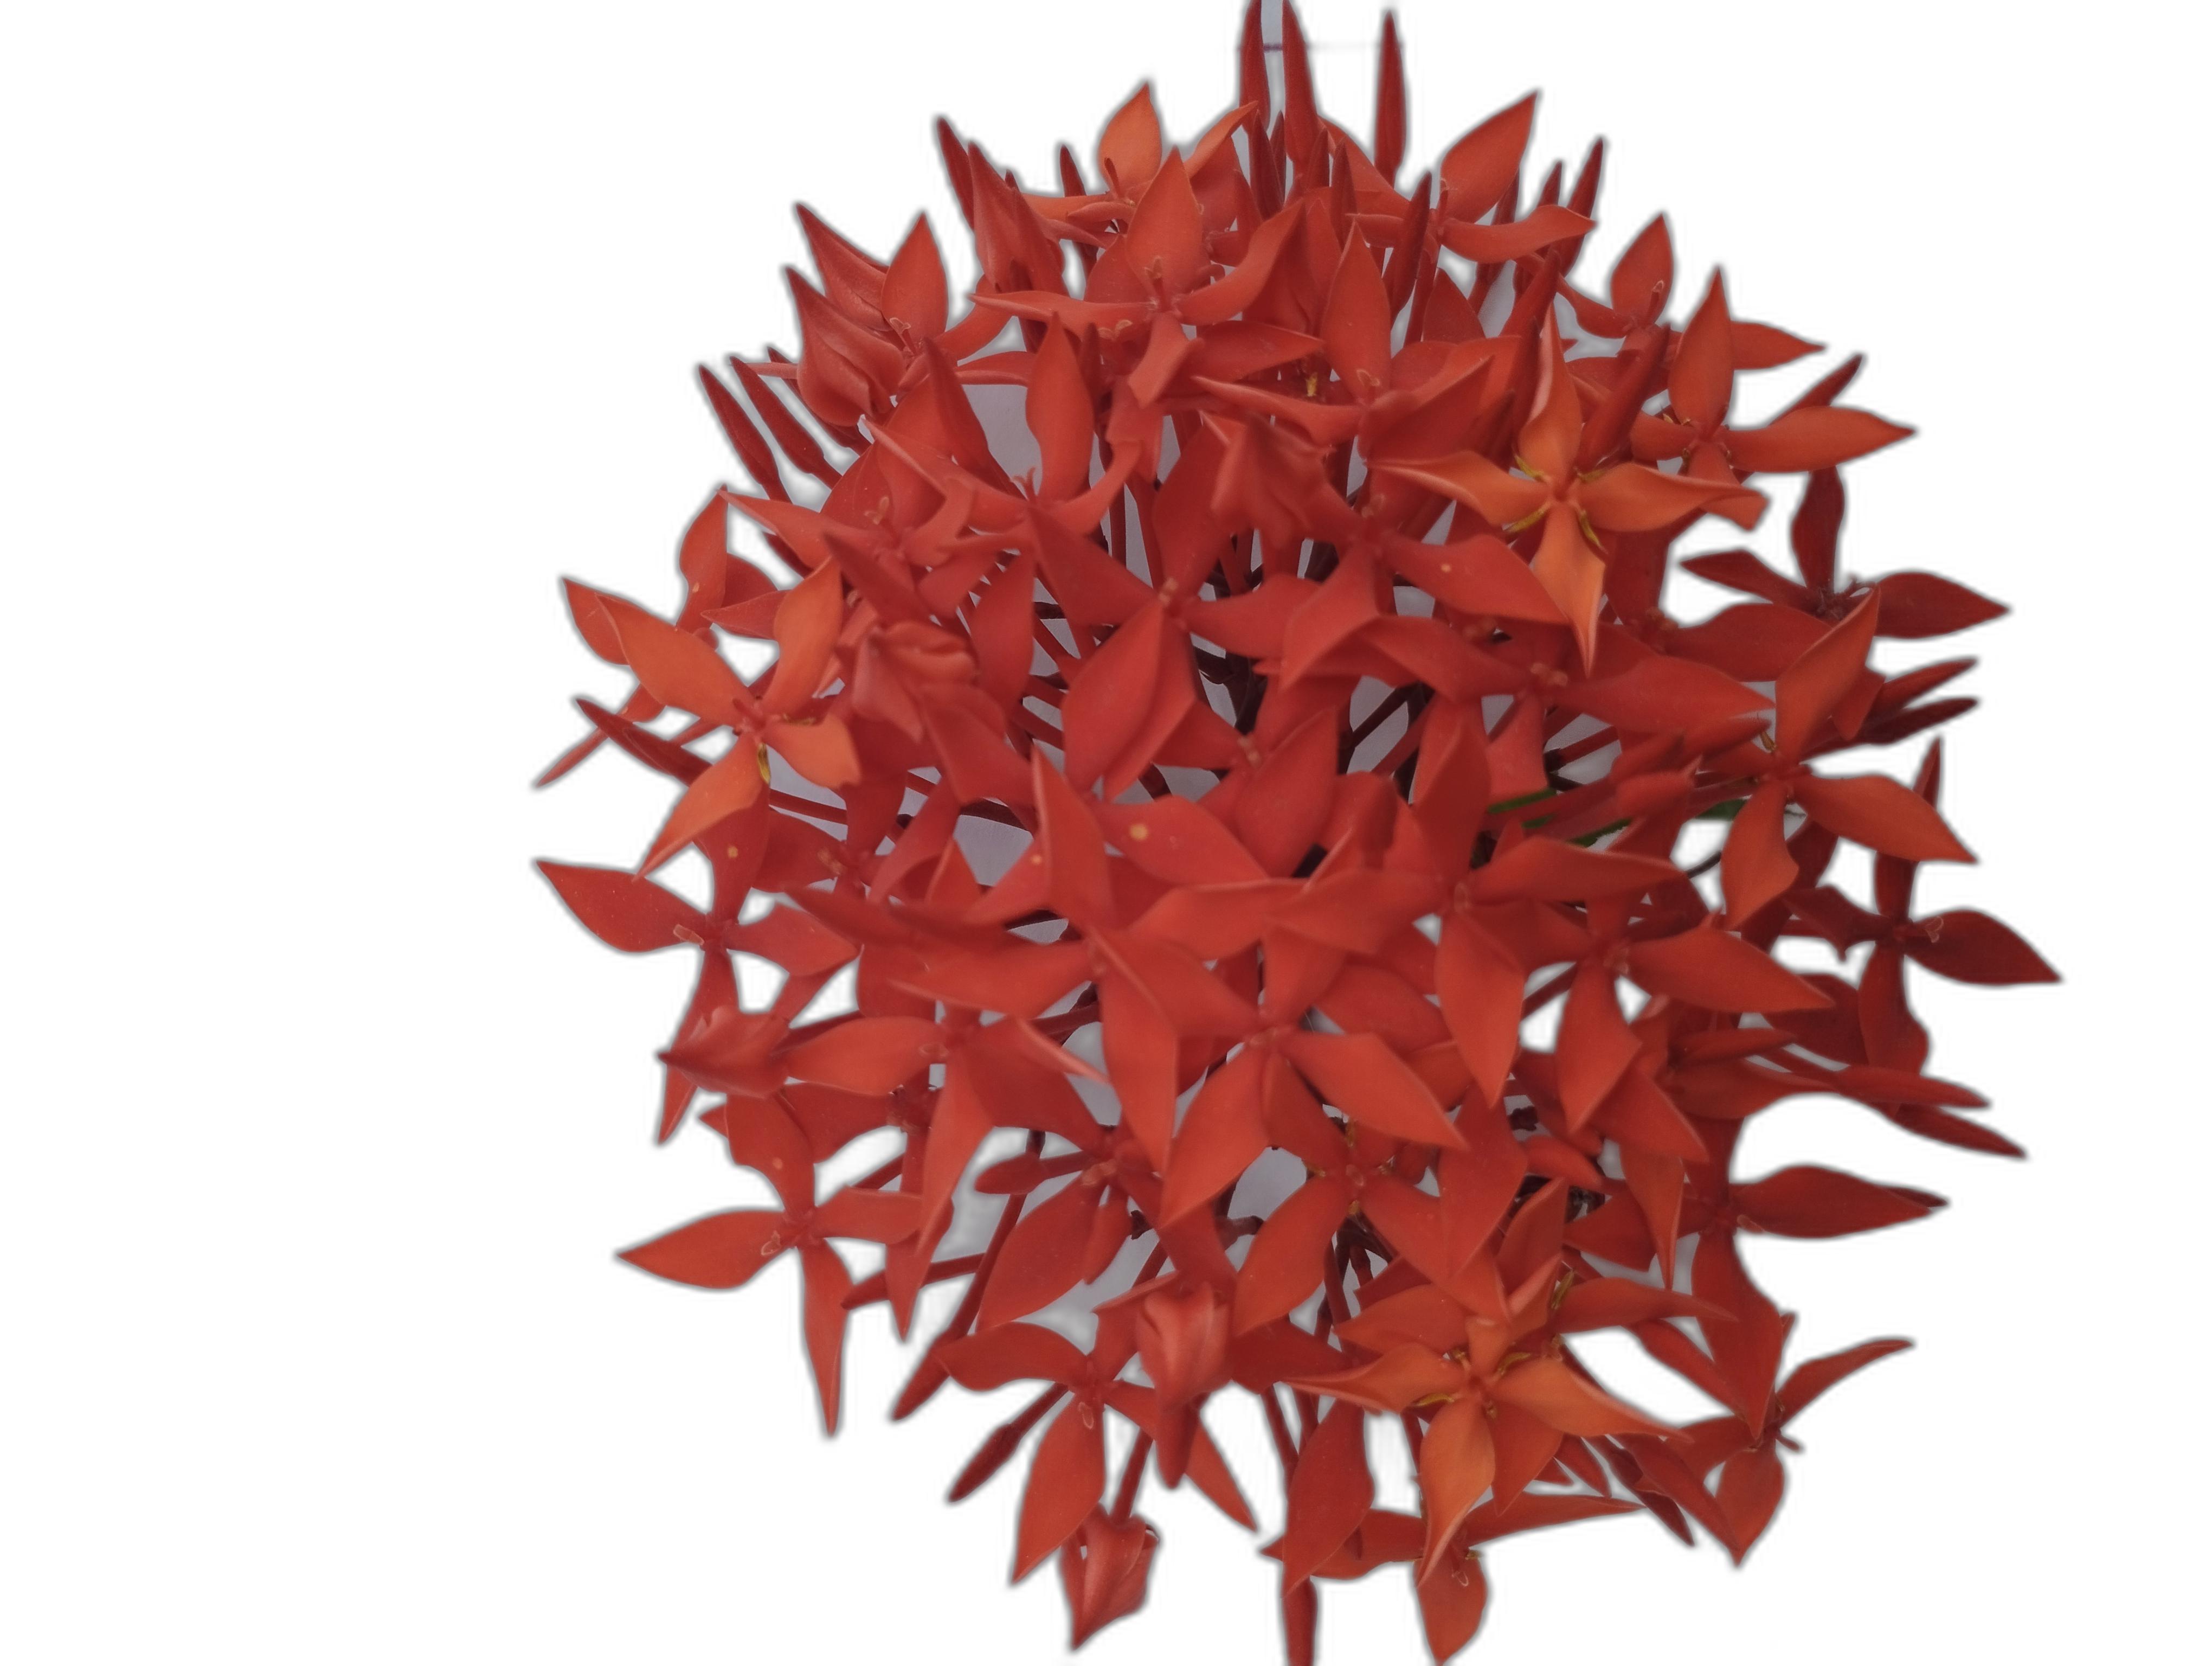
Label: Jungle geranium